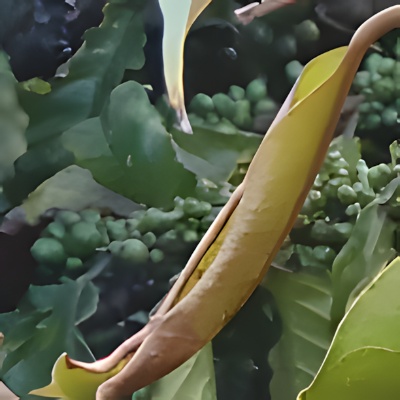
Label: Leaf_Rhizoctonia